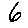
Label: 6